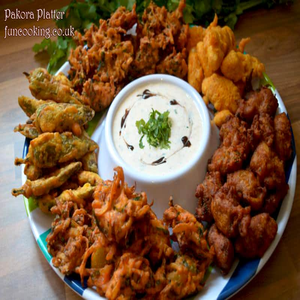
Dish: pakora